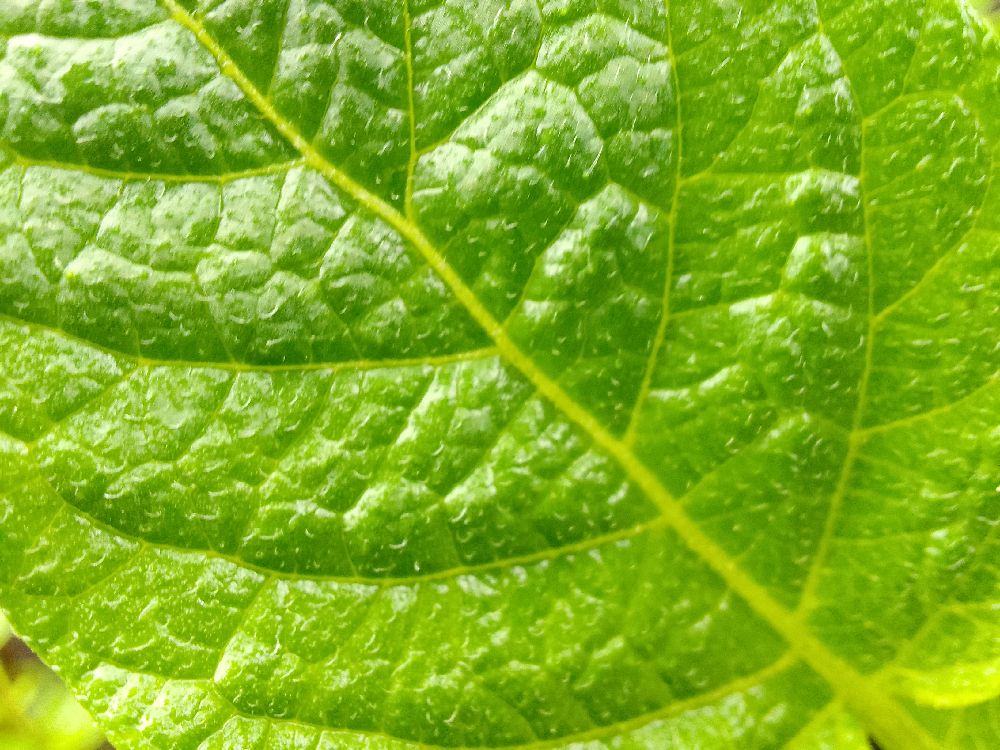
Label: Healthy